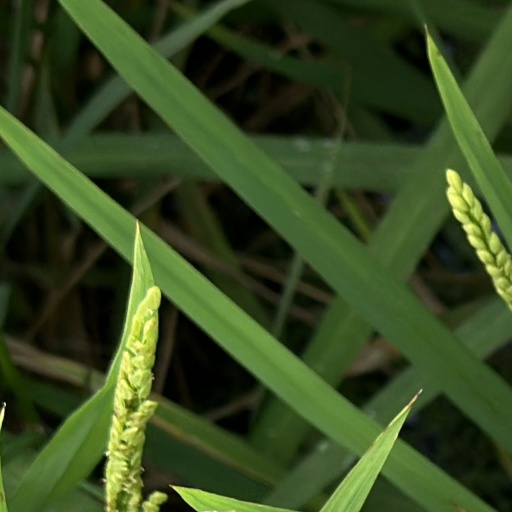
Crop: rice